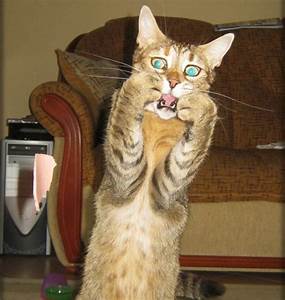
Label: cat